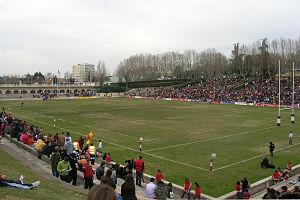
Le Stade national Complutense, Estadio Nacional Complutense en espagnol, est un stade de rugby à XV situé à Madrid, en Espagne. Il a été inauguré le 12 octobre 1943. C'est dans ce stade que se jouent les matchs de la sélection nationale espagnole. L'université Complutense s'en sert aussi pour ses concours internes et pour certains clubs, dont le CD Arquitectura et le Complutense Cisneros.